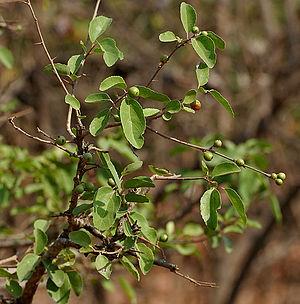
Flacourtia est un genre végétal qui fut auparavant classé dans la famille des Flacourtiaceae, et désormais dans la famille des Salicaceae.